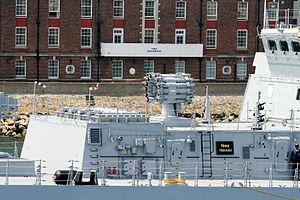
Le RBU-6000 « Smerch-2 » est un lance-roquettes anti-sous-marines de calibre 213 mm soviétique. Dans son principe, il est similaire au système Hérisson utilisé par la Royal Navy anglaise pendant la seconde Guerre mondiale.